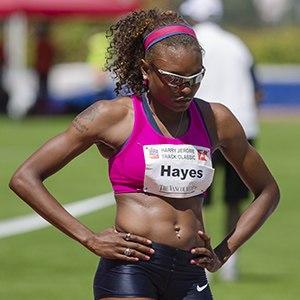
Jernail Hayes est une athlète américaine, spécialiste du 400 mètres.